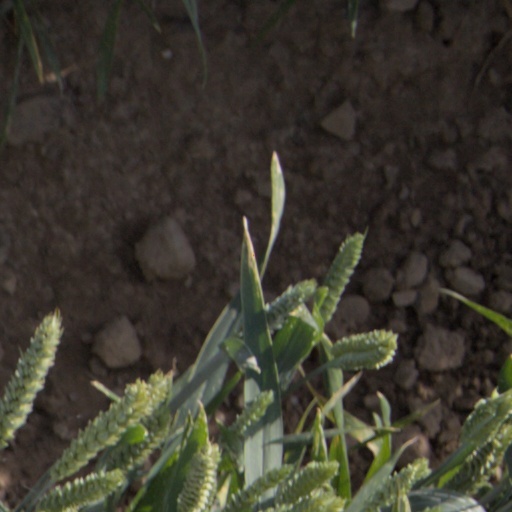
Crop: wheat